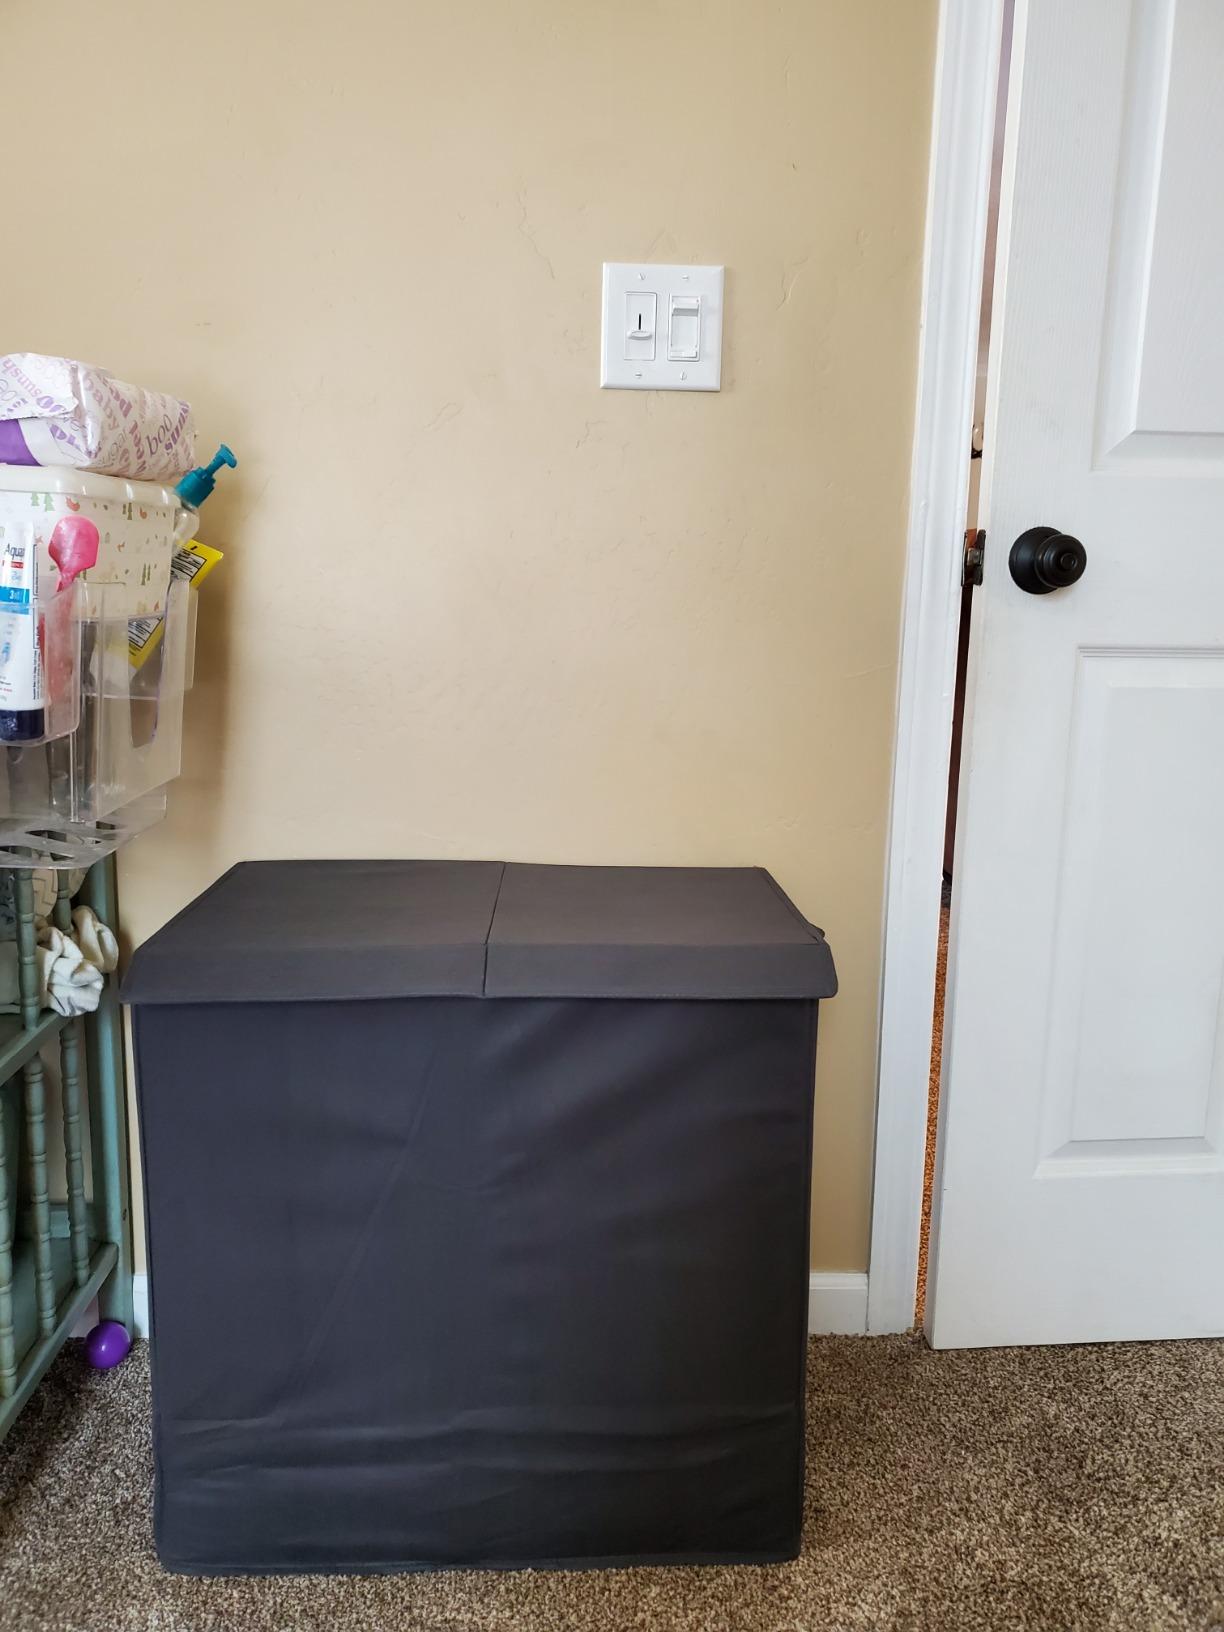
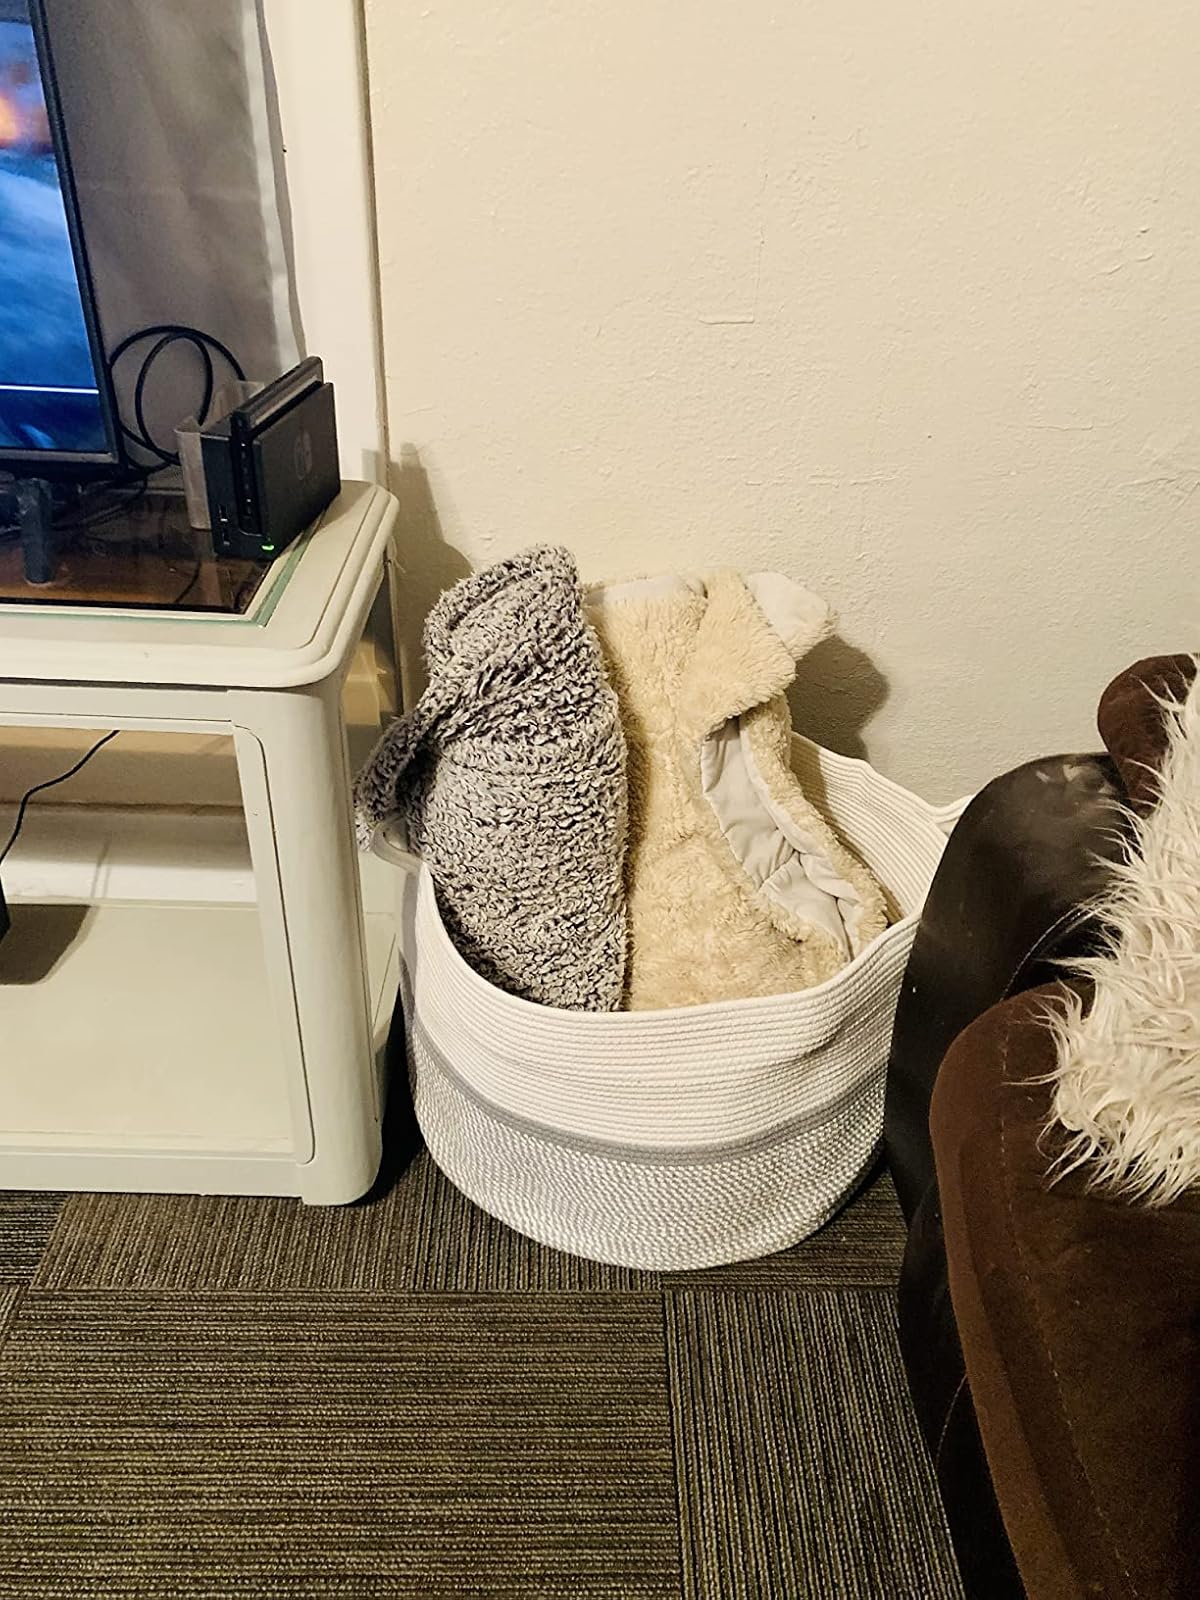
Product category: items_hamper
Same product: no